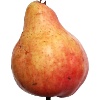
Label: red_pear